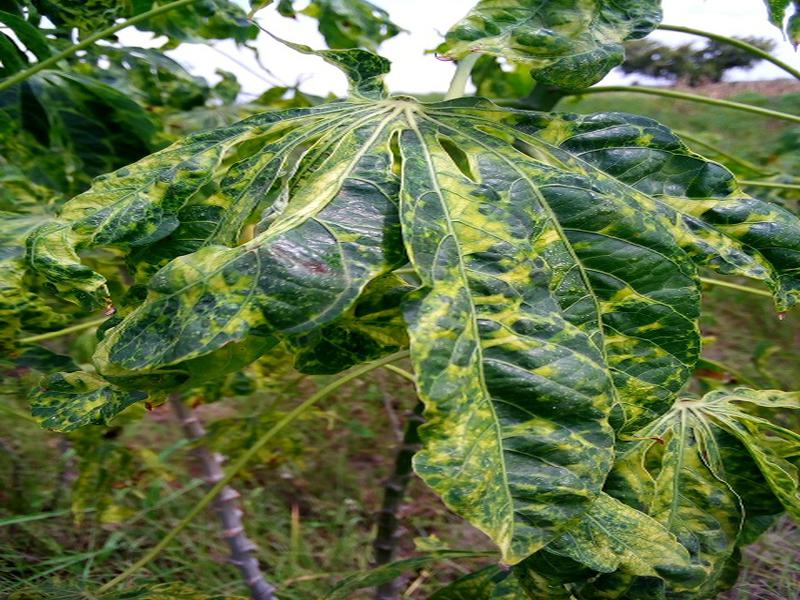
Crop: cassava
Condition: mosaic_disease